Climate change in Eswatini

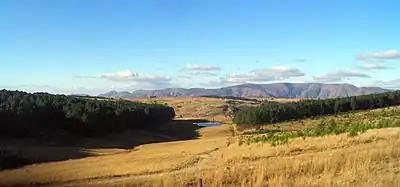
Eswatini landscape

Eswatini, a landlocked nation located in Southern Africa, is characterized by a subtropical climate that features wet and hot summers as well as cold and dry winters. The country has expressed concern regarding the impact of climate change on its existing social challenges, which include but are not limited to issues such as poverty, a high prevalence of HIV, and food insecurity. Furthermore, it is anticipated that climate change will significantly impede the country's development progress, by Vision 2022.